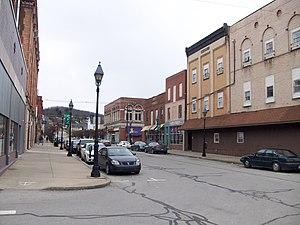
California est un borough situé dans le comté de Washington, dans le Commonwealth de Pennsylvanie, aux États-Unis. Sa population s’élevait à 6 795 habitants lors du recensement de 2010, estimée à 6 364 habitants en 2017.